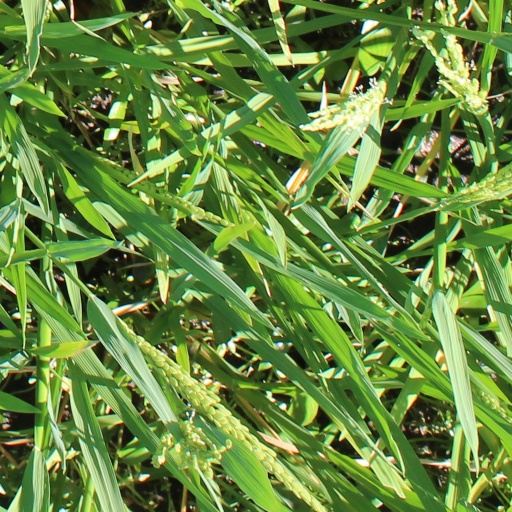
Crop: rice